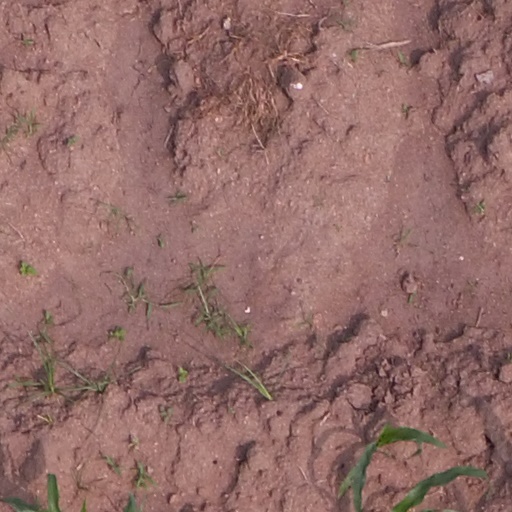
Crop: maize; corn